Stanley Matthews

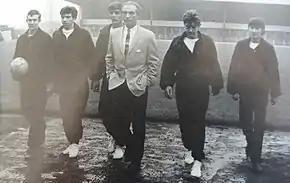
Matthews as Port Vale manager with youth players

Following Mudie's resignation in May 1967, Handed complete managerial control, Matthews could not guide the club to success. Instead, Port Vale were fined £4,000 in February/March 1968 and expelled from the Football League for financial irregularities. He was forced to use his name to plead with the other Football League clubs to re-elect the Vale, which they duly did. He stood down as manager in May 1968 and, despite being owed £9,000 in salary and expenses, agreed to stay at Vale Park to continue his work with the youth team. A "final settlement" was reached in December 1970, and Matthews was given £3,300, with the other £7,000 he was owed to be written off. Player Roy Sproson later said that "he [Matthews] trusted people who should never have been trusted and people took advantage of him. I am convinced a lot of people sponged off him and, all the while, the club were sliding." The experience "left a sour taste" in his mouth, and was enough to convince him never to try his hand as management in English football again.